Leontyne Price discography

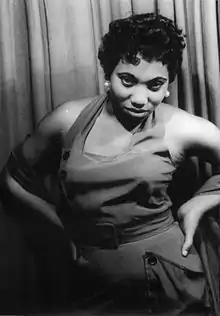
Price in "Porgy and Bess" in 1953

The earliest recording of Price performing in an opera comes from the year 1955 when she performed the title role in Puccini's "Tosca" in a live televised broadcast for the NBC Opera Theatre on January 23, 1955. This performance not only marked Price's grand opera debut, but was also the first instance of a black singer starring in an opera on television. It is considered a significant moment in the breaking of the color barrier during the Civil Rights Movement as Price achieved this at a time when black singers were largely barred from the opera stage in the United States due to racial prejudice. While a complete version of this opera recording is only available in archives, excerpts from the recording were released on CD by Legato Classics in 1998.